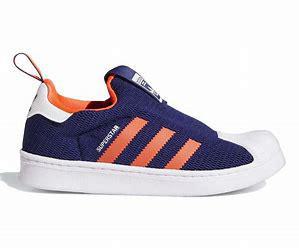
Brand: Adidas
Model: Superstar 360